History of the Australia men's national soccer team

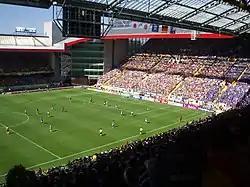

On 12 June, Australia defeated Japan 3–1 in their opening game in Kaiserslautern, with Tim Cahill scoring two goals (84', 89') and John Aloisi scoring one (92+') in the last eight minutes to claim their first World Cup finals victory. An early controversial call by Egyptian referee Essam Abdel-Fatah, that awarded a goal (26') to Shunsuke Nakamura, despite an apparent foul to Australian goalkeeper Mark Schwarzer, had the Australians playing catch-up until the last eight minutes. Schwarzer and Viduka claimed that Abd El Fatah apologised over allowing Nakamura's goal to stand after the incident, admitting he had made a mistake, although Abd El Fatah later denied making an apology and said that "FIFA's refereeing committee... agreed unanimously that Japan's goal against Australia was correct." Both Cahill and Aloisi came in as substitutes in the second half of the game. Their goals were the first ever scored by Australia in the World Cup Finals, and Australia became the first team in the 2006 tournament to come back after being 1–0 down. Also, no other team has scored three goals in the last seven minutes of a match in World Cup finals history.